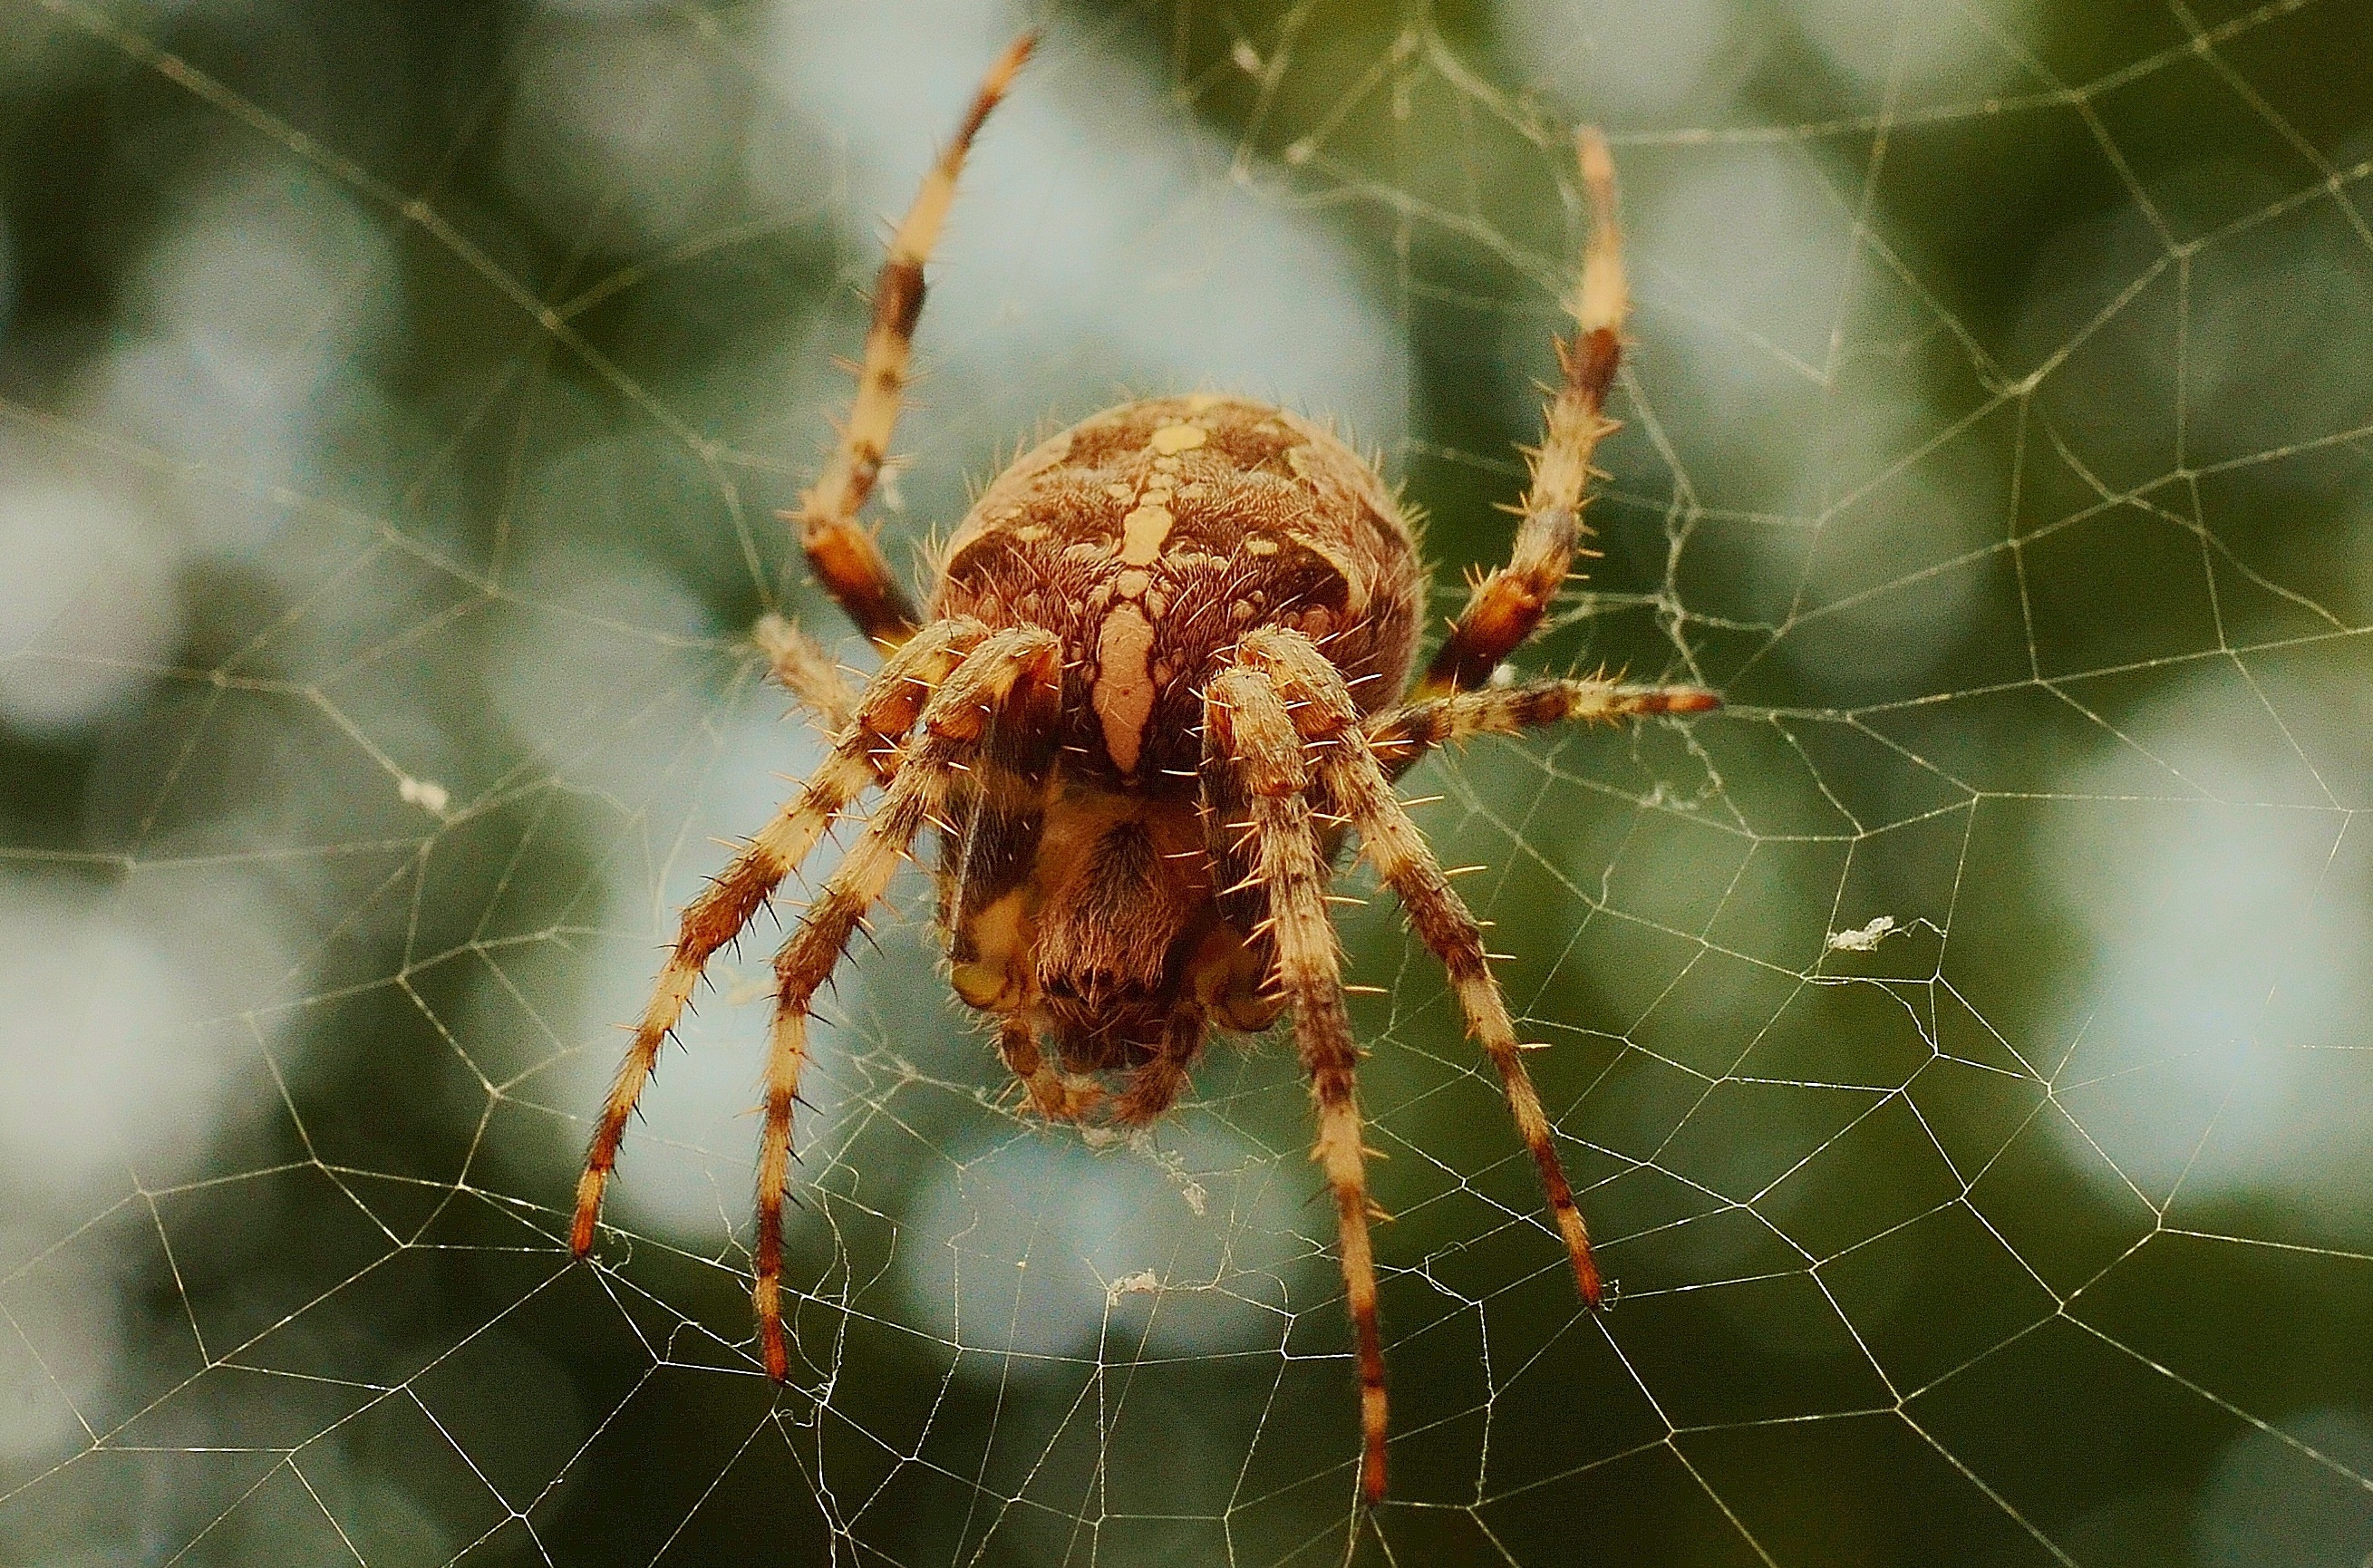
nature, spiderweb, web, insect, fauna, material, invertebrate, close up, spider, arachnid, creepy, argiope, network, macro photography, arthropod, european garden spider, araneus, orb weaver spider, yellow garden spider